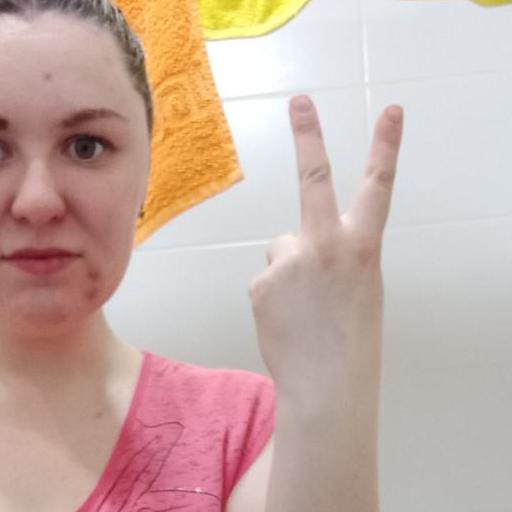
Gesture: peace_inverted